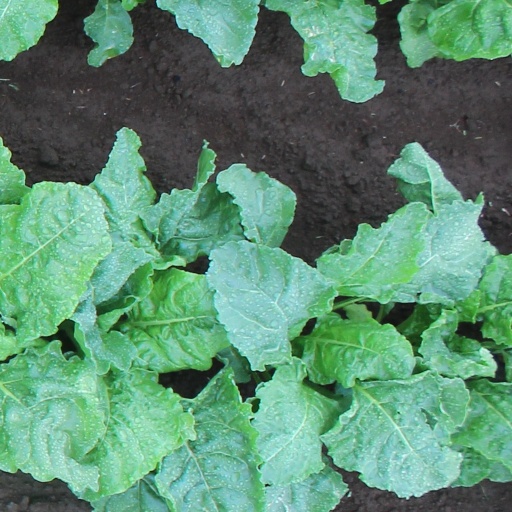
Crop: sugar beet